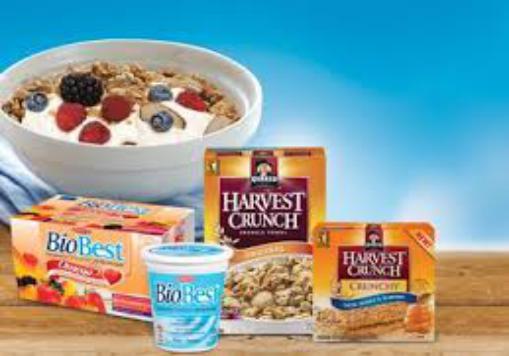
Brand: Harvest Crunch
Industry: Food